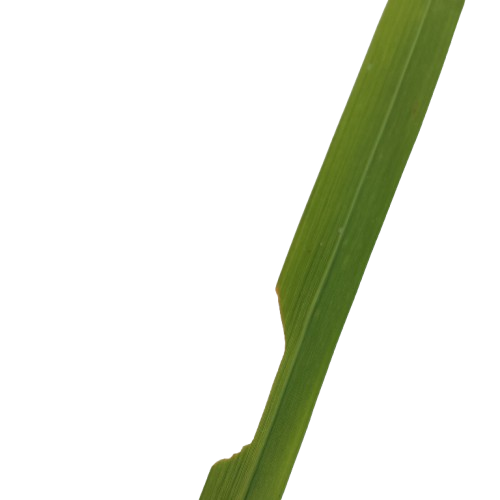
Label: Insect